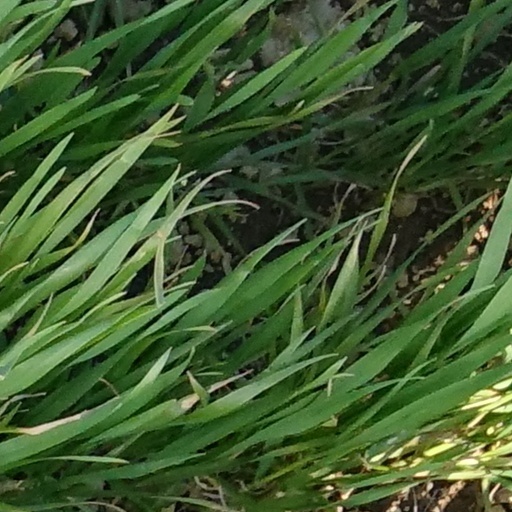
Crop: wheat